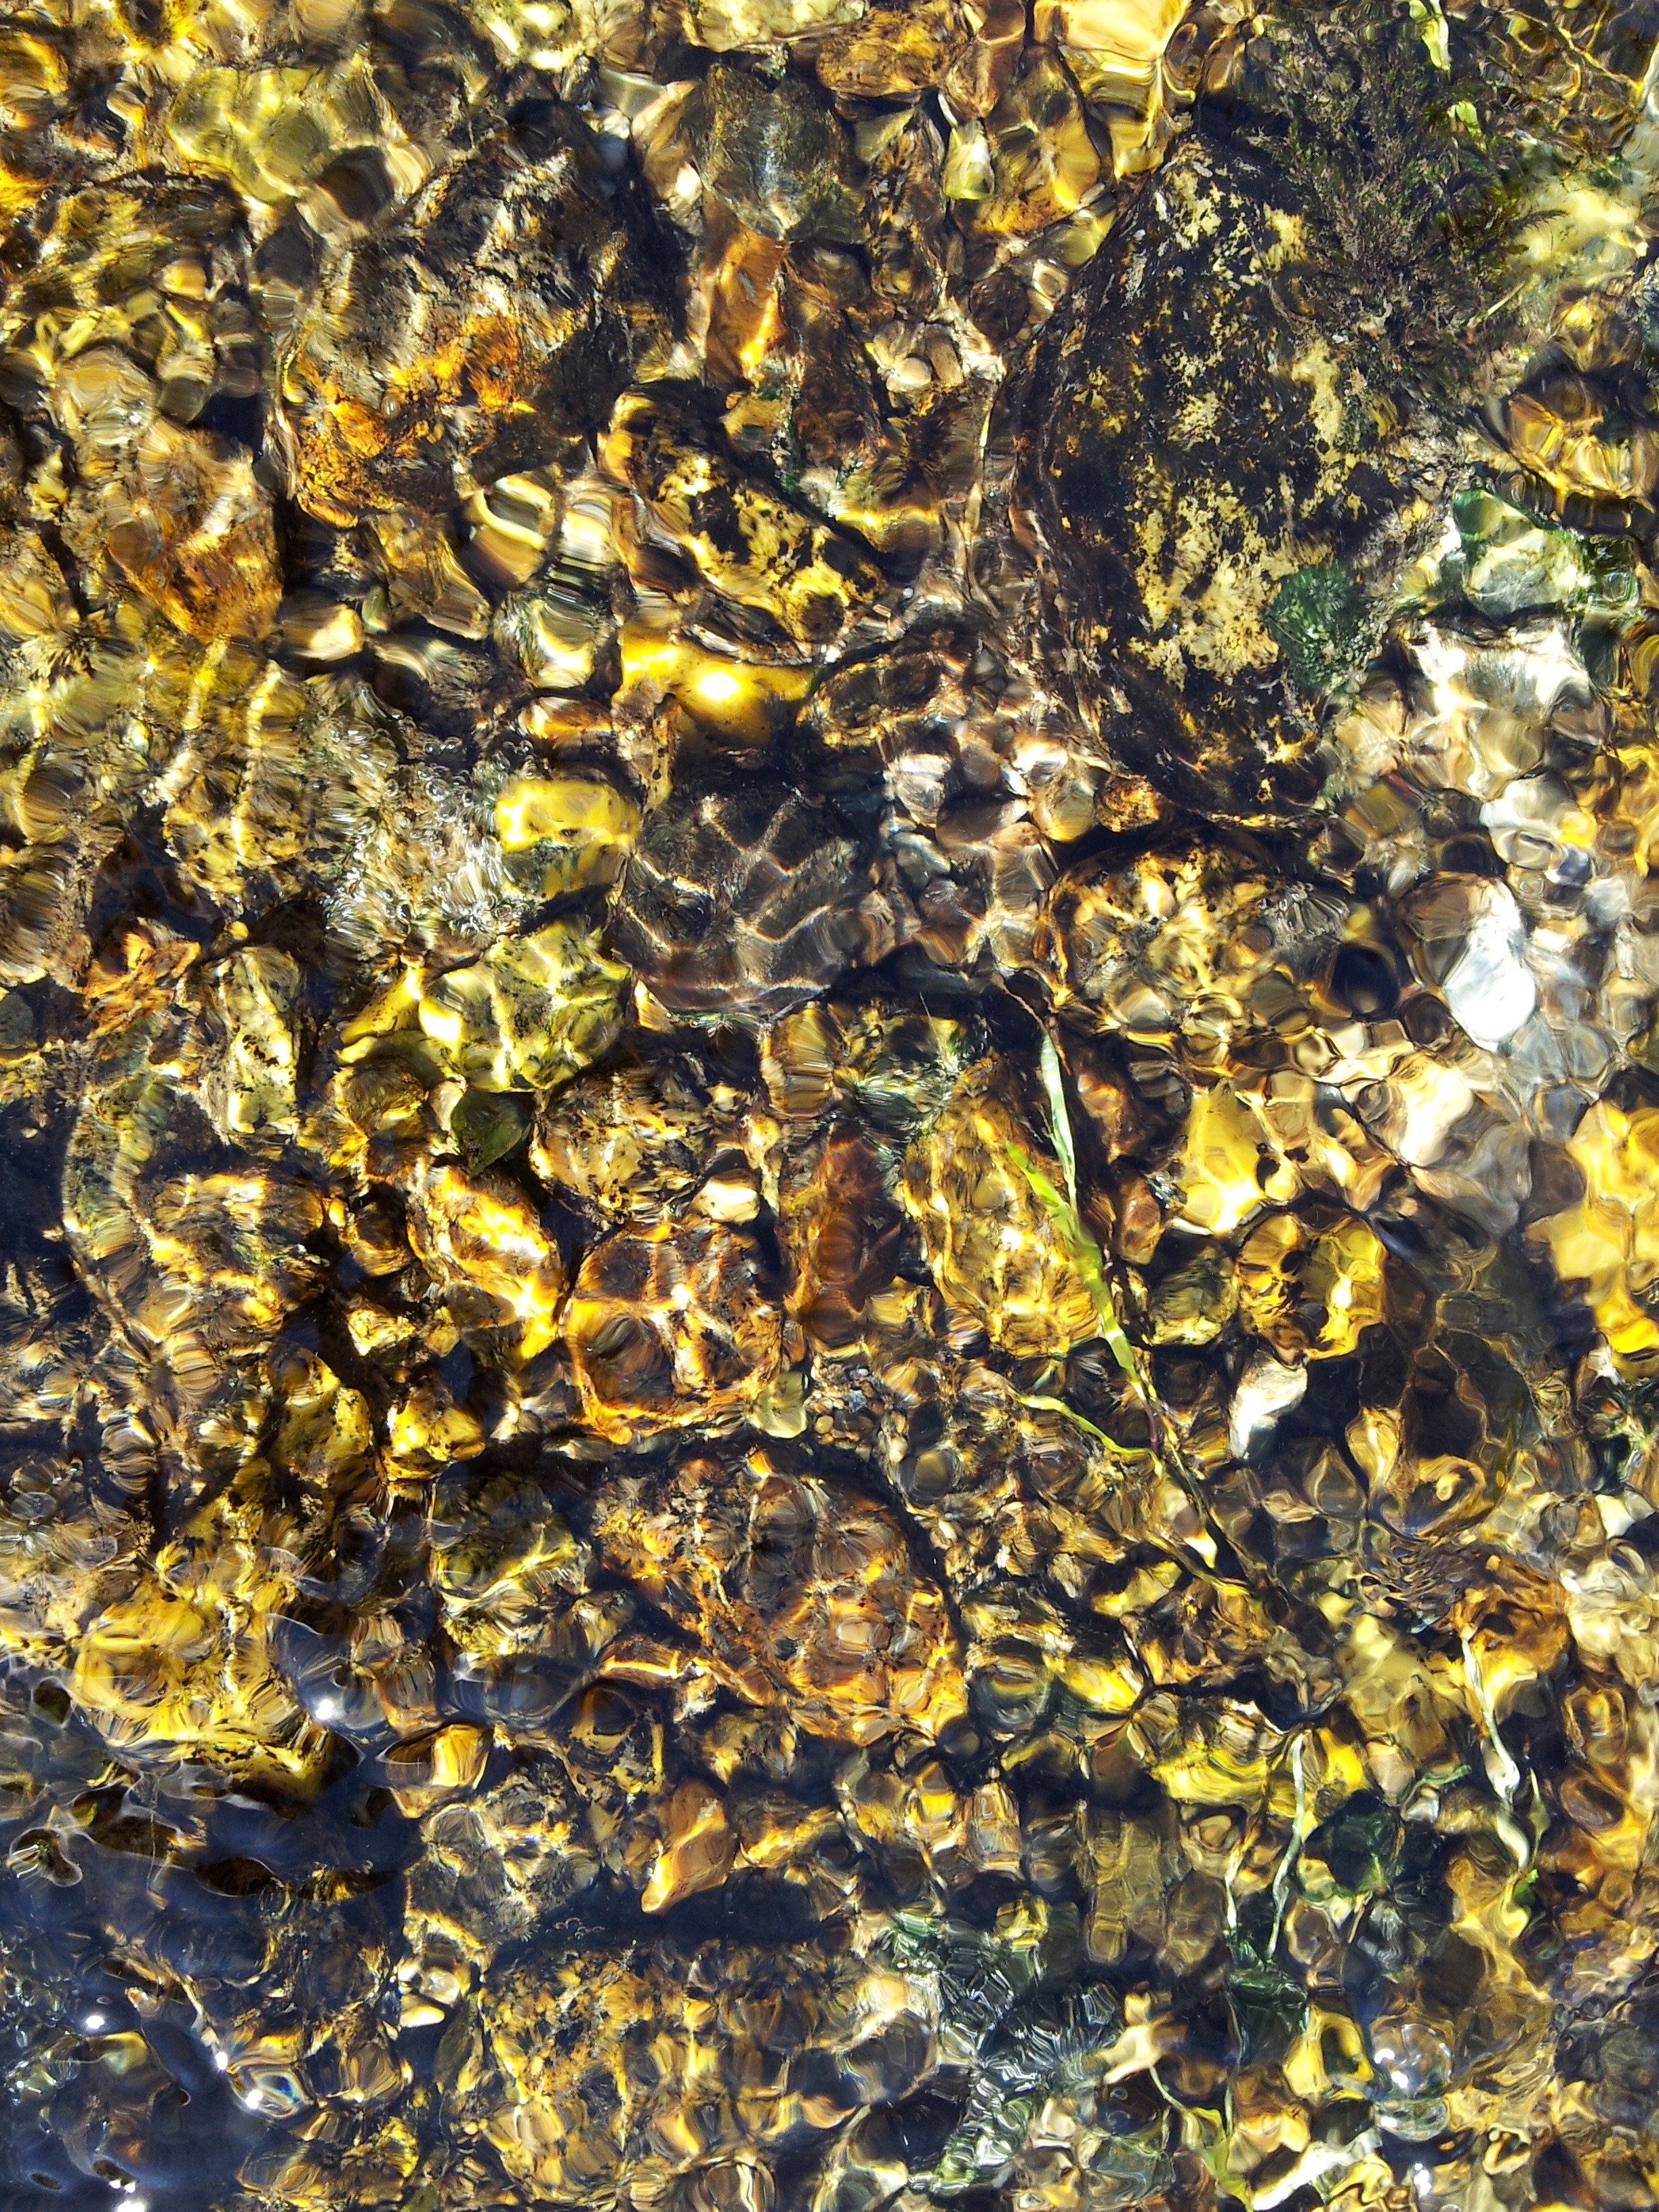
tree, water, nature, rock, plant, sunlight, texture, leaf, wave, flower, trunk, wildlife, pattern, foot, seaweed, autumn, soil, yellow, flora, material, stones, algae, pebbles, bach, stream bed, macro photography, water surface, woody plant